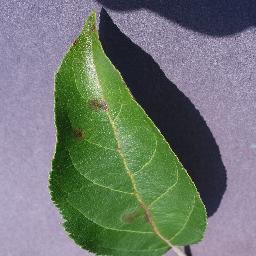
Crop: apple
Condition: scab